Claus Vogt

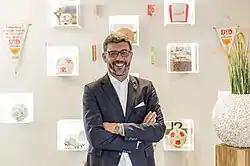
Claus Vogt

Claus Günter Vogt (born 12 August 1969 in Nürtingen) is a German football chairman. He was president of VfB Stuttgart from 15 December 2019 to 28 July 2024.